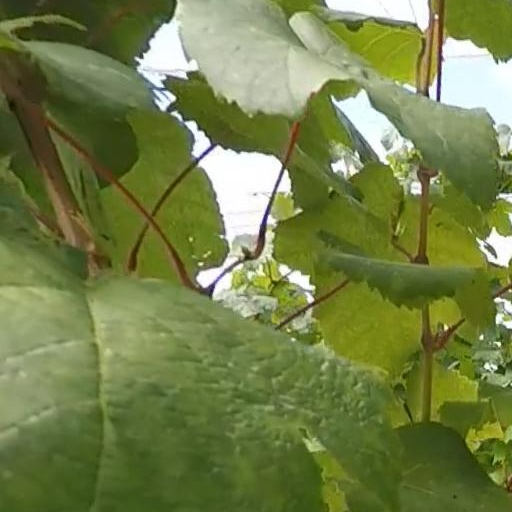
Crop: grape